Military of the Han dynasty

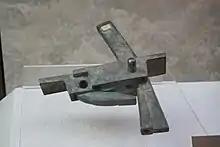
Han crossbow trigger

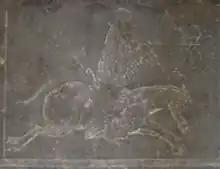
Han cavalry using a crossbow

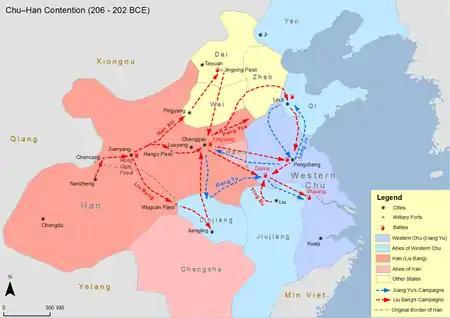
Chu–Han Contention, 206–202 BC

The jian was mentioned as one of the "Five Weapons" during the Han dynasty, the other four being dao, spear, halberd, and staff. Another version of the Five Weapons lists the bow and crossbow as one weapon, the jian and dao as one weapon, in addition to halberd, shield, and armour.